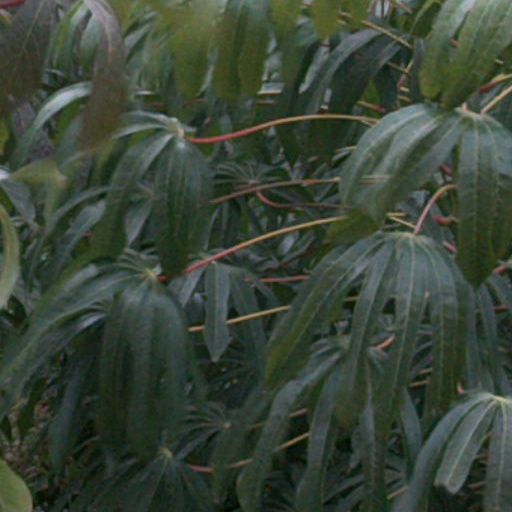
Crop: cassava